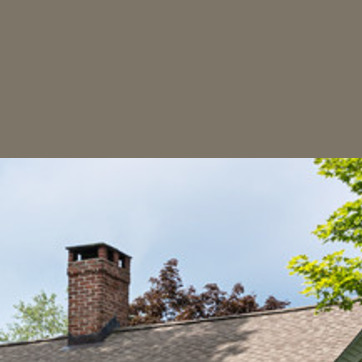
Material: sky